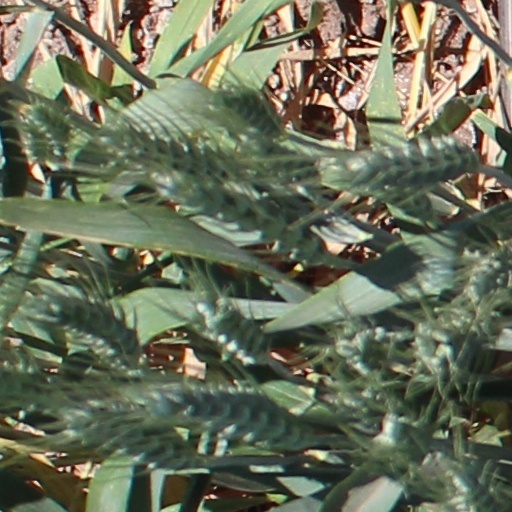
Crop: wheat